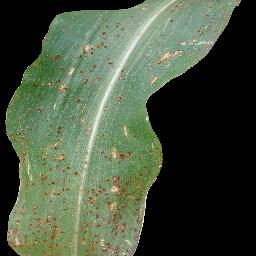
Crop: corn
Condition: (maize)_common_rust